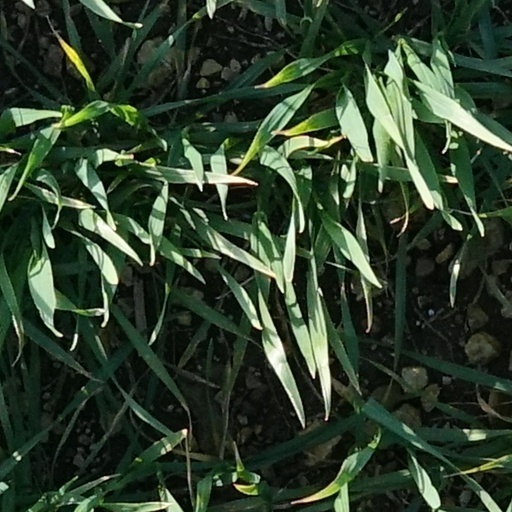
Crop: wheat